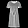
Label: Dress